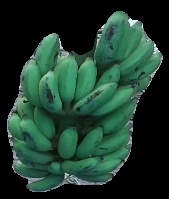
Variety: elakki-bale
Grade: grade3